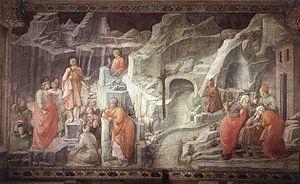
Vies de saint Étienne et de saint Jean-Baptiste est un cycle de fresques de Fra Filippo Lippi, réalisées entre 1452 et 1465 sur les parois rectangulaires de l'abside du Duomo de Prato.